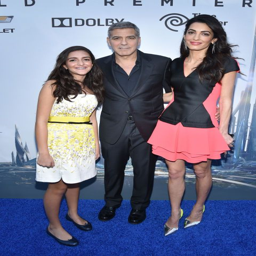
in a dress with actor and person at the premiere .